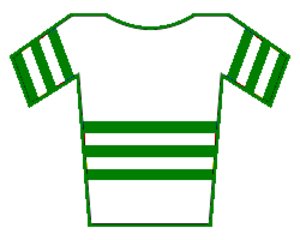
Catalonien Rundt 2017 / Trøjernes fordeling gennem løbet
Catalonien Rundt 2017 var den 97. udgave af cykelløbet Catalonien Rundt. Det spanske etapeløb var det niende arrangement på UCI's World Tour-kalender i 2017 og blev arrangeret mellem 20. og 26. marts 2017. Den samlede vinder af løbet blev spanske Alejandro Valverde fra Movistar Team.